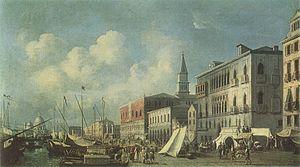
Francesco Tironi est un peintre italien qui fut actif au XVIIIᵉ siècle.